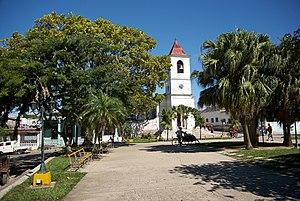
Manicaragua est une ville et une municipalité de Cuba de la province de Villa Clara, située au centre du pays dans les monts Escambray.